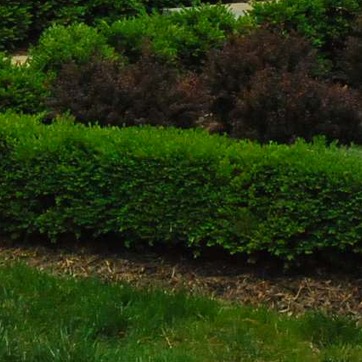
Material: foliage